Ellen Ratner

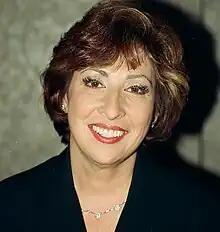
Ratner in 1996

Ellen Ratner (born in Cleveland, Ohio) is an American news analyst who formerly appeared on the Fox News Channel and appeared on "The Strategy Room" and "The Long and Short of It". She is a retired White House correspondent and former bureau chief for Talk Media News, which she also managed, covering the White House and was heard on more than 400 radio stations across the US. Her brothers are New York City-based developer Bruce Ratner and the late human rights attorney Michael Ratner.